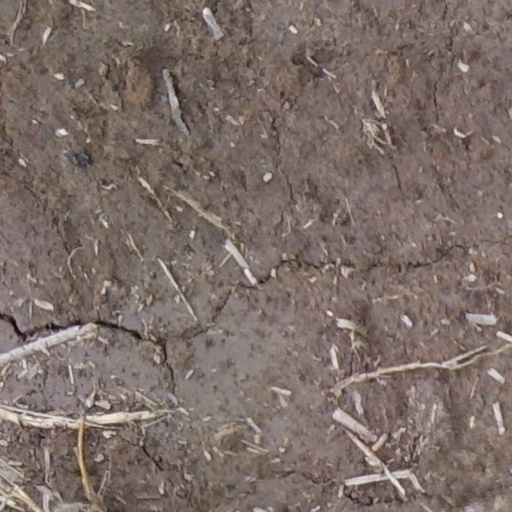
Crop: wheat